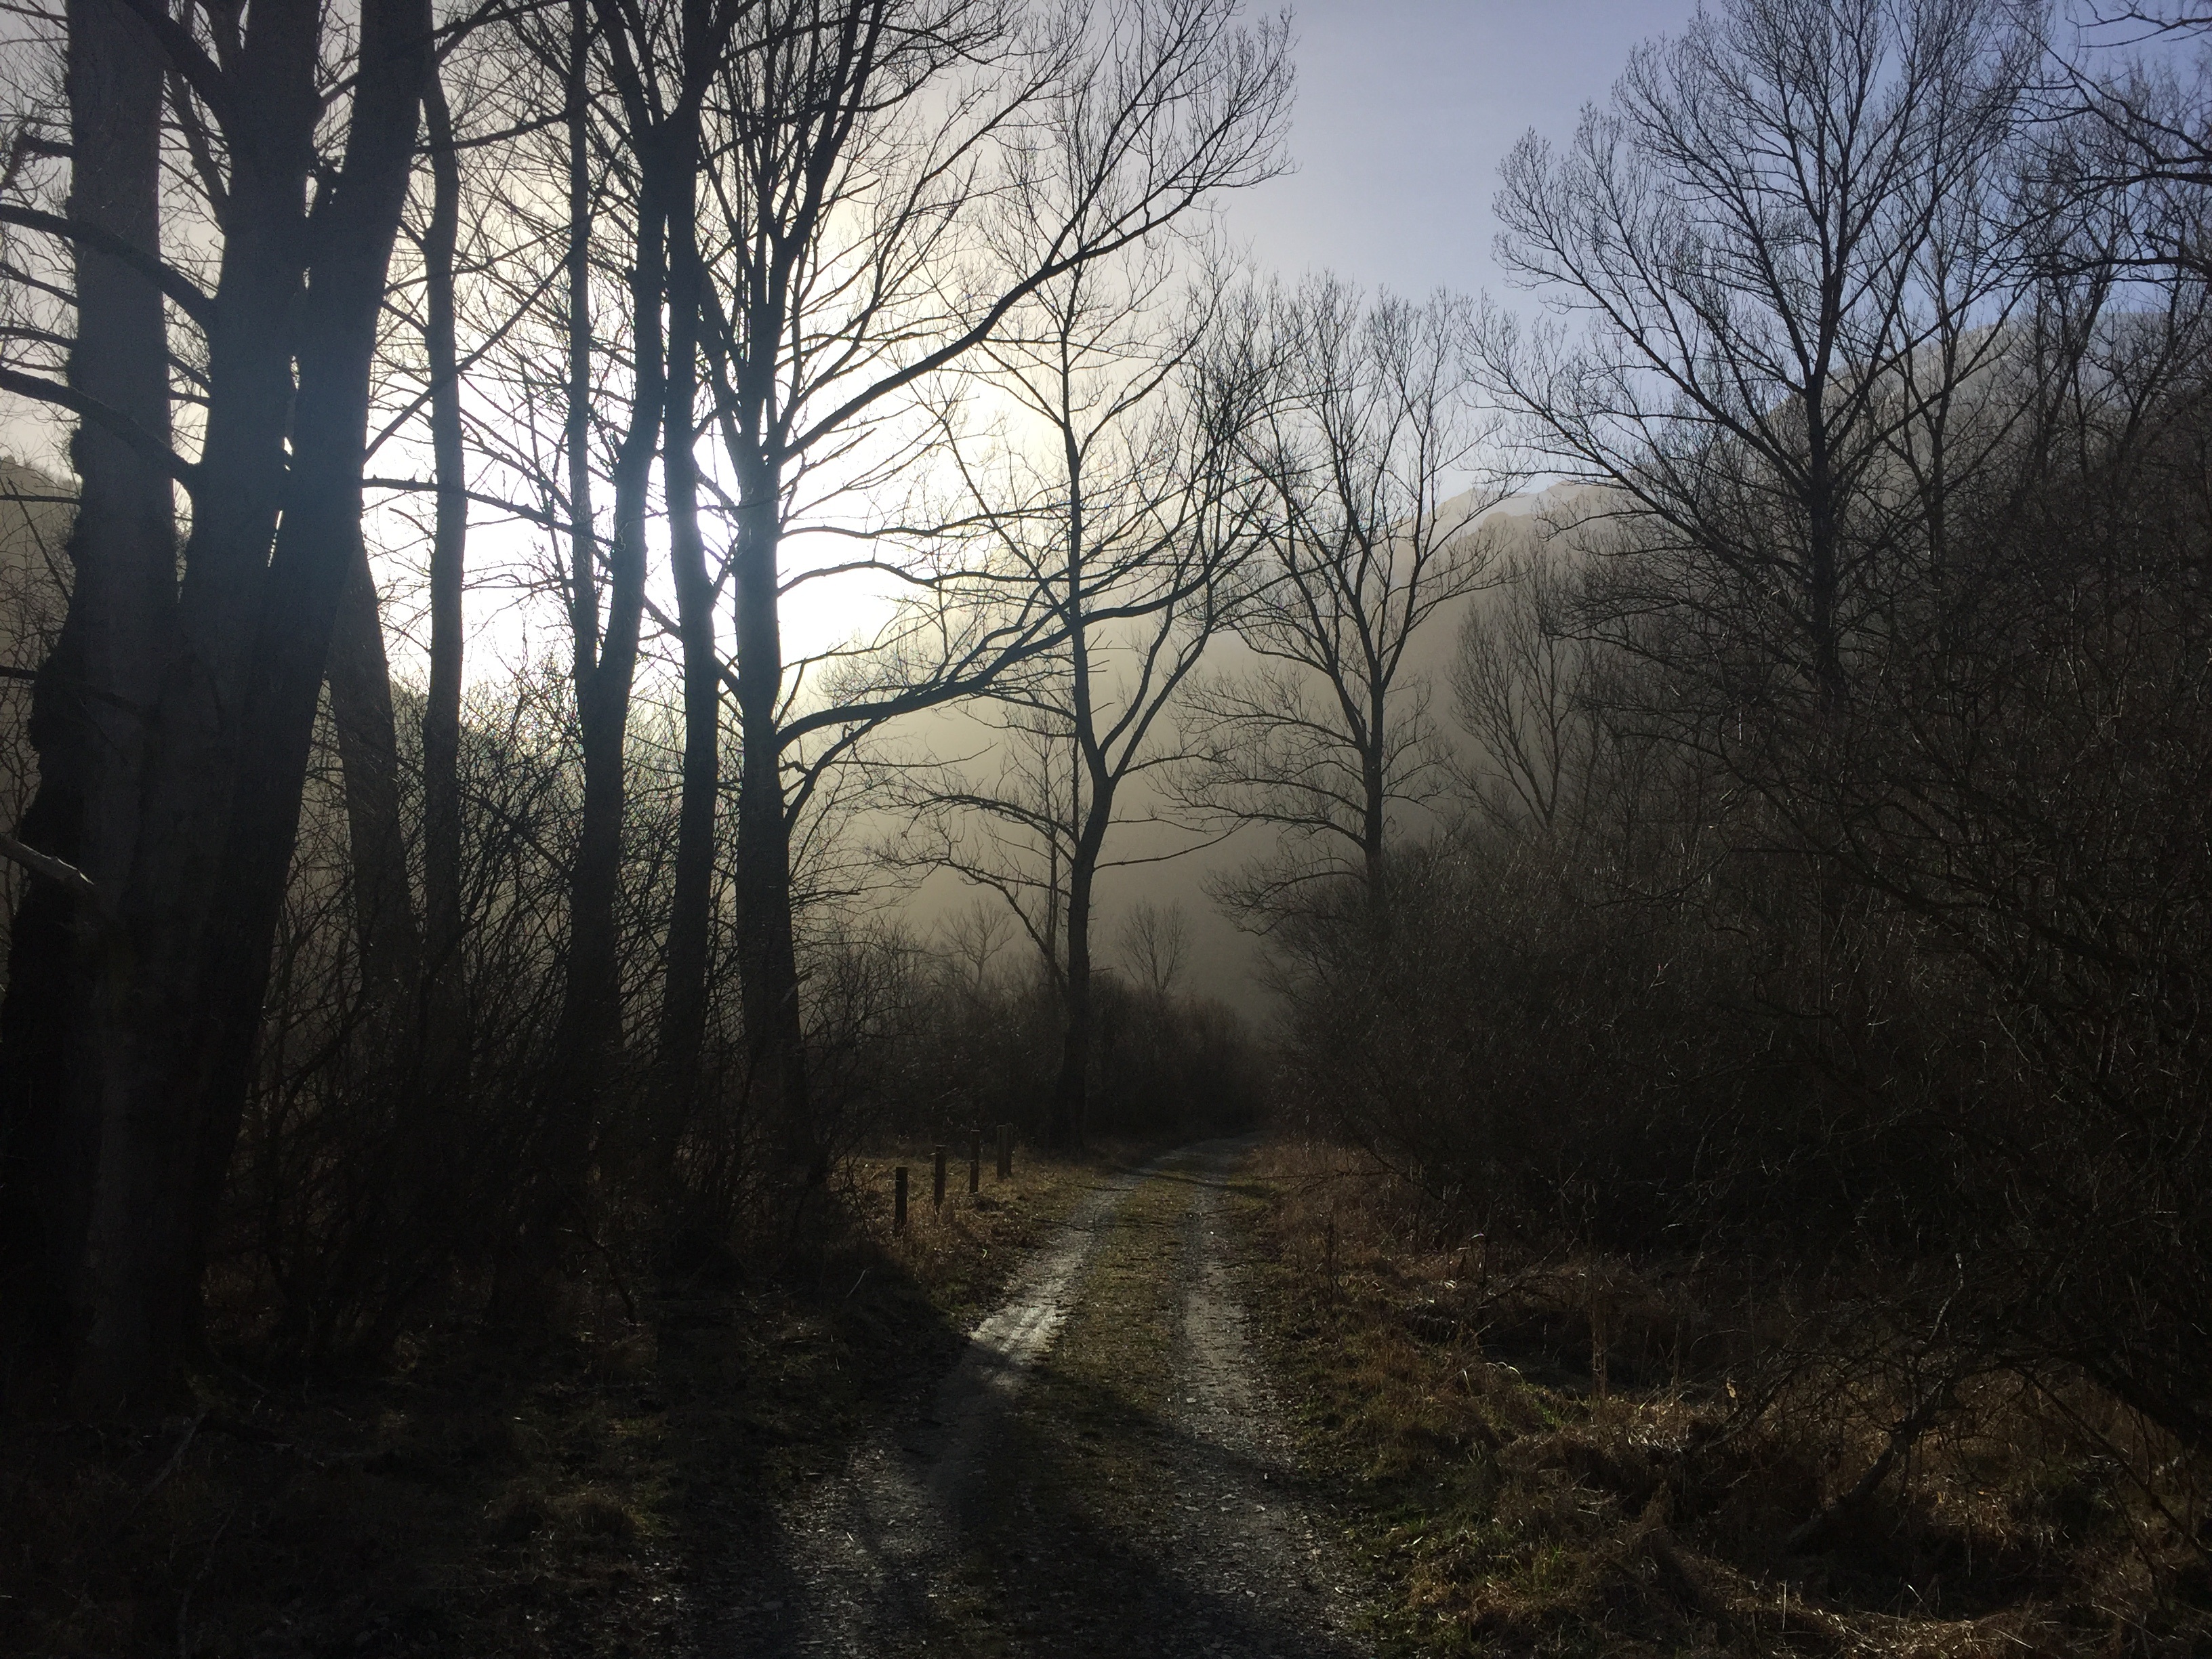
landscape, tree, nature, forest, wilderness, branch, snow, winter, fog, mist, sunlight, morning, leaf, frost, dawn, river, evening, reflection, autumn, weather, darkness, season, woodland, habitat, rural area, natural environment, atmospheric phenomenon, woody plant